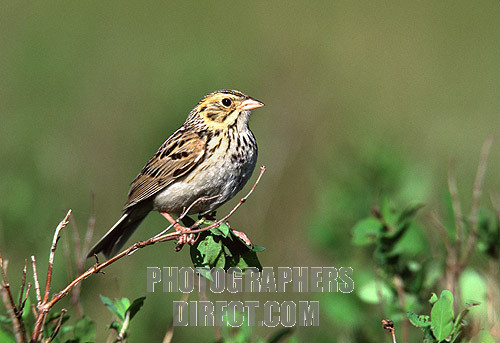
the bird has a black eyering as well as a small bill.
a small sized bird that has dark brown patterns all over and a short pointed billa small bird with a short beak, and a lighter underbelly in relation to its darker back.
white bodied speckled bird with orange cheekpatch and pink bill.
this is a bird with a white belly, brown wing and yellow head with black spots.
this bird has a tan bill with black stripe on top, black and white striped crown, black and white speckled chest, brownish belly and sides, brown with black spots on primaries and secondaries.
this bird is brown with black and has a very short beak.
this small little bird has brown, white and black head and breast feathers with white belly and brown with black stripe wing feathers.
this bird has a short pointed orange bill, with a brown and white breast.
a small bird with a pink bill, and a brown, ivory, and light yellow striped body.
Species: Baird Sparrow